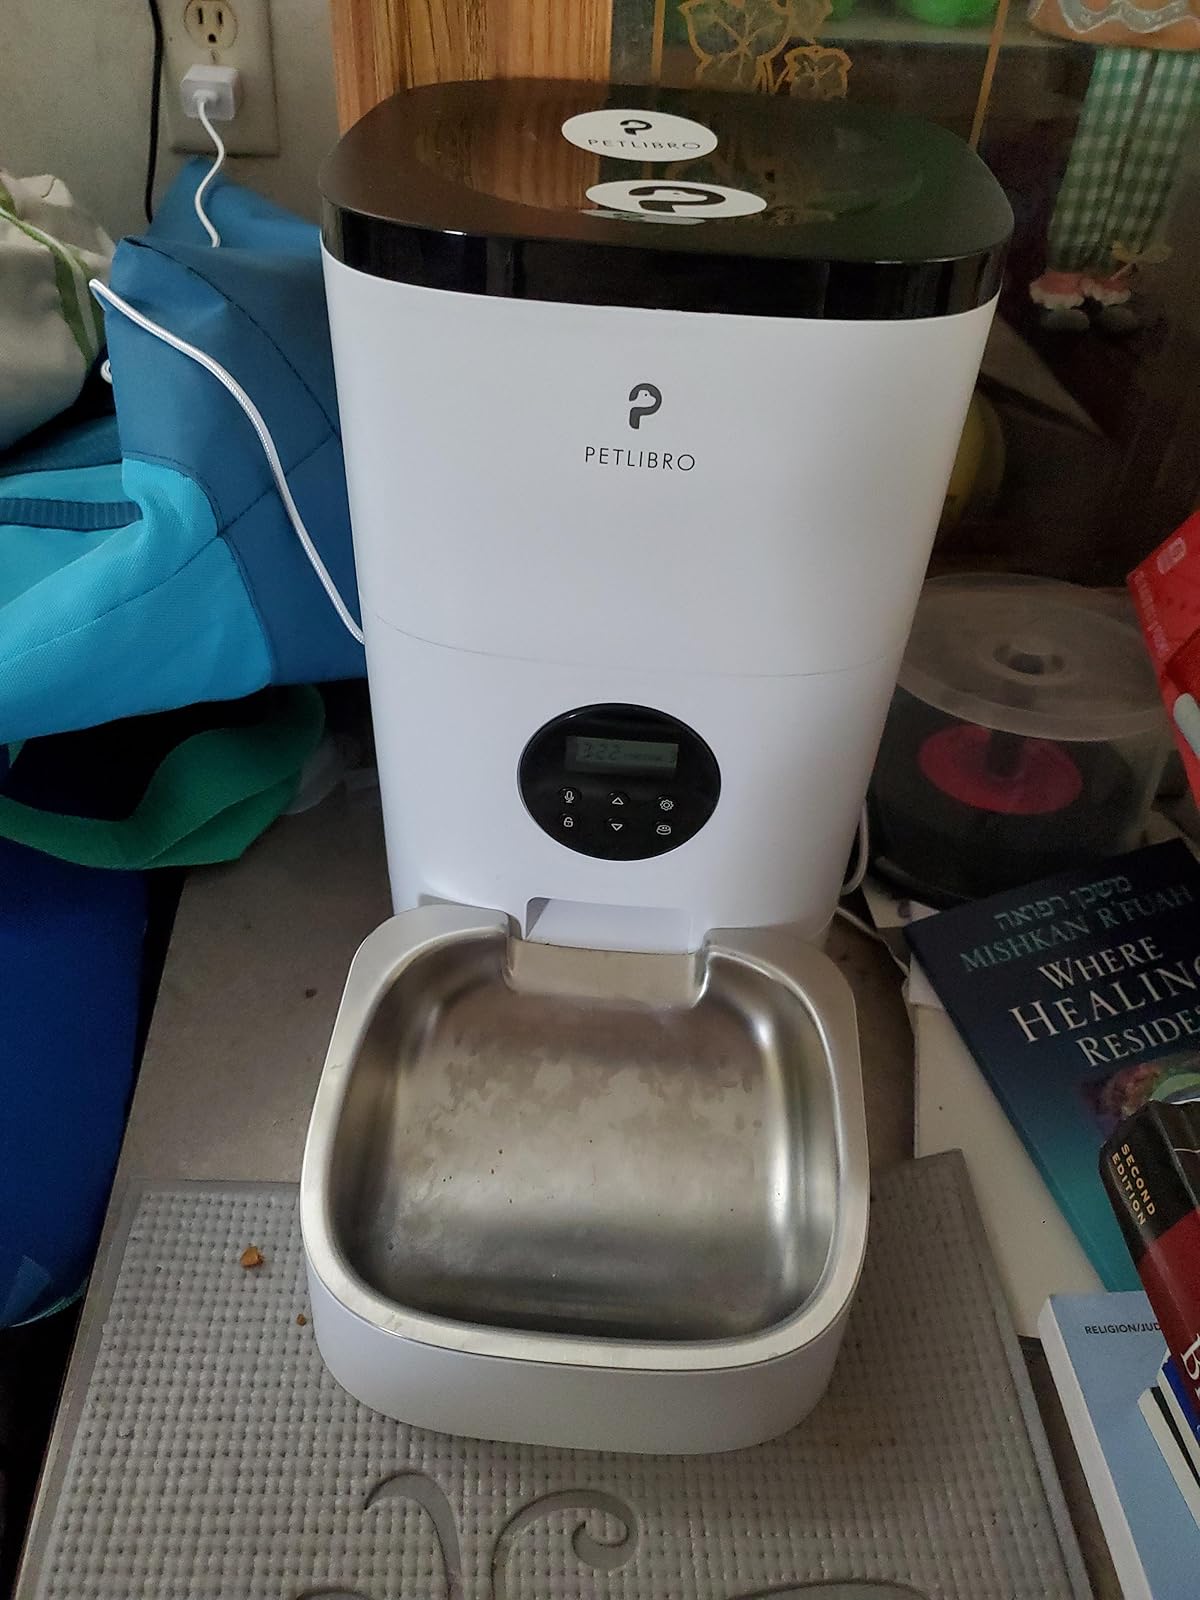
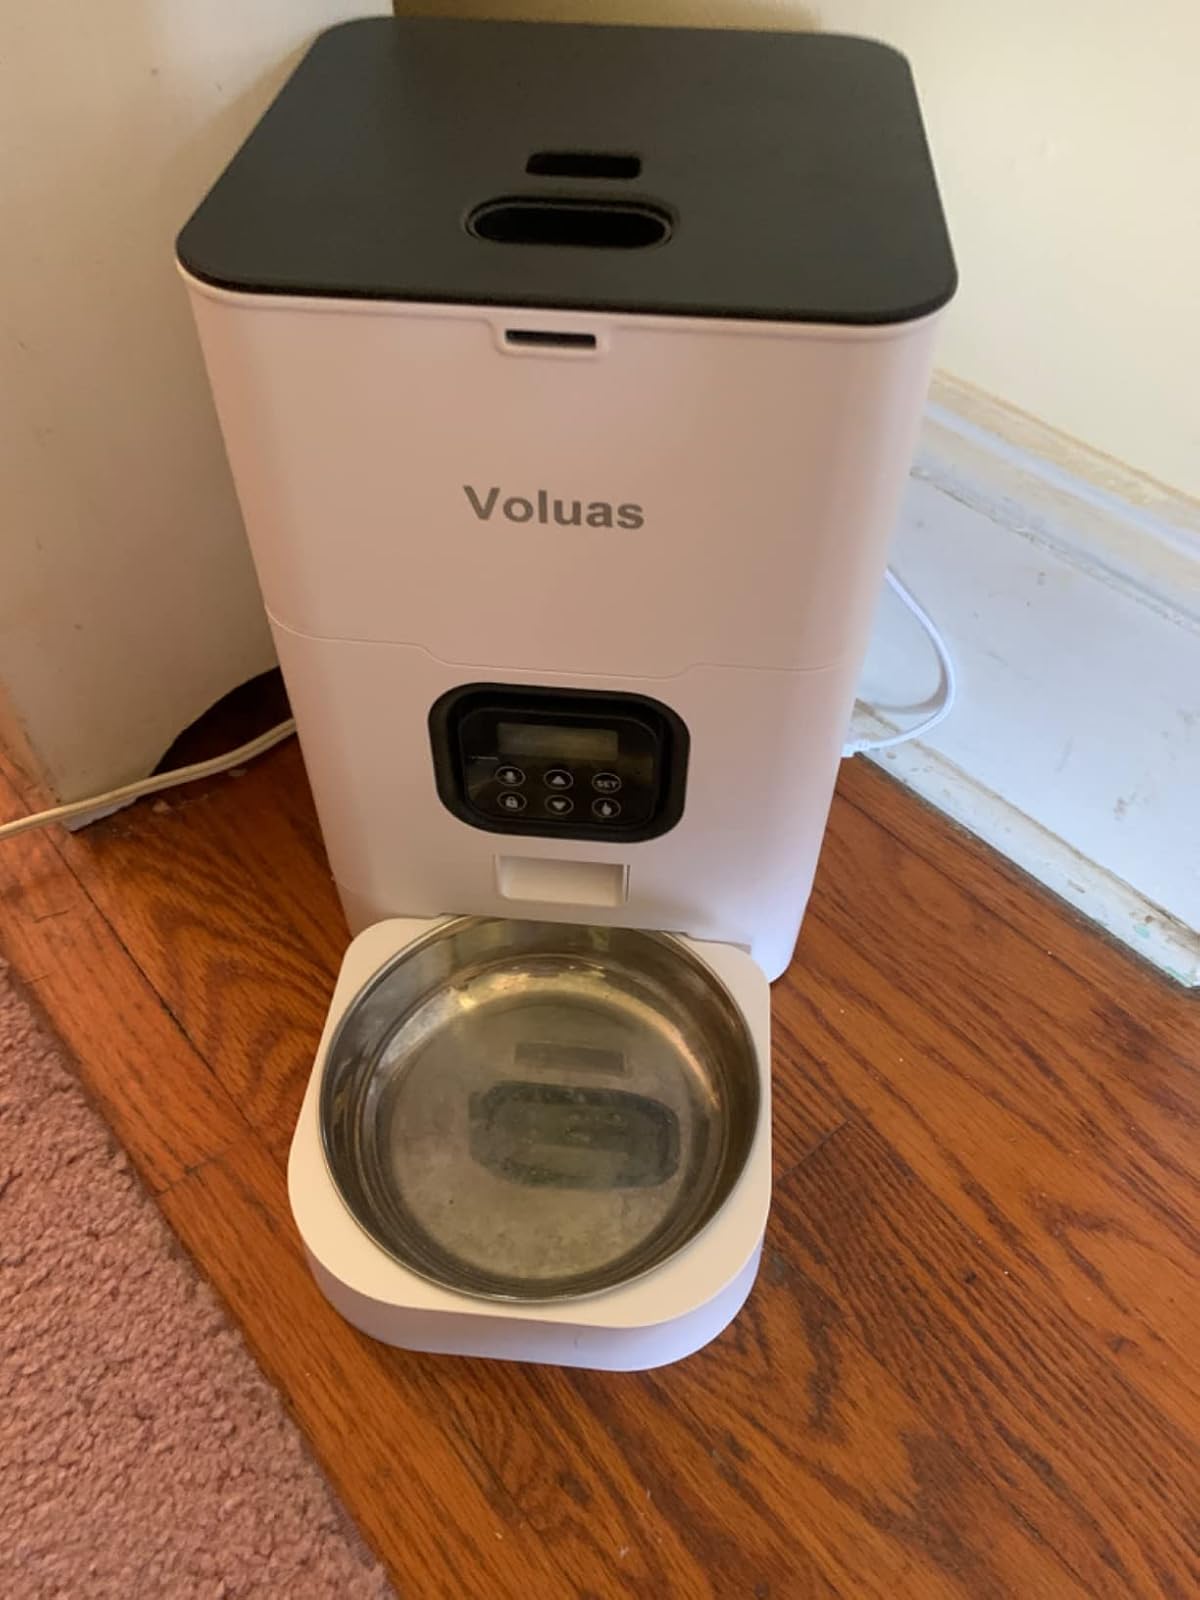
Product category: items_feeder
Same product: no